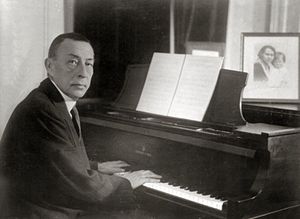
Steinway & Sons / Affilierede / Pianister
Immortal Steinway Artist Sergej Rachmaninov[87] ved et Steinway-flygel.
Steinway & Sons, også kendt som Steinway, er en amerikansk-tysk flygel- og klavervirksomhed, grundlagt 5. marts 1853 på Manhattan i New York City af tyskeren Heinrich Engelhard Steinweg. Steinways ansatte var hovedsageligt tyske immigranter. Virksomhedens vækst førte til etablering af en fabrik i Queens og en fabrik i Hamborg. Fabrikken i Queens leverer til Amerika, og fabrikken i Hamborg leverer til resten af verden.